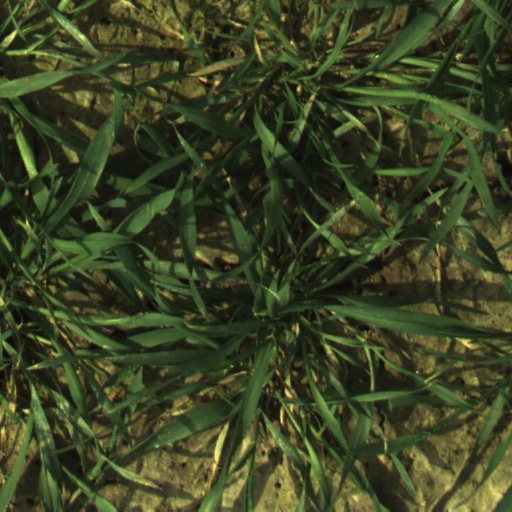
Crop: wheat